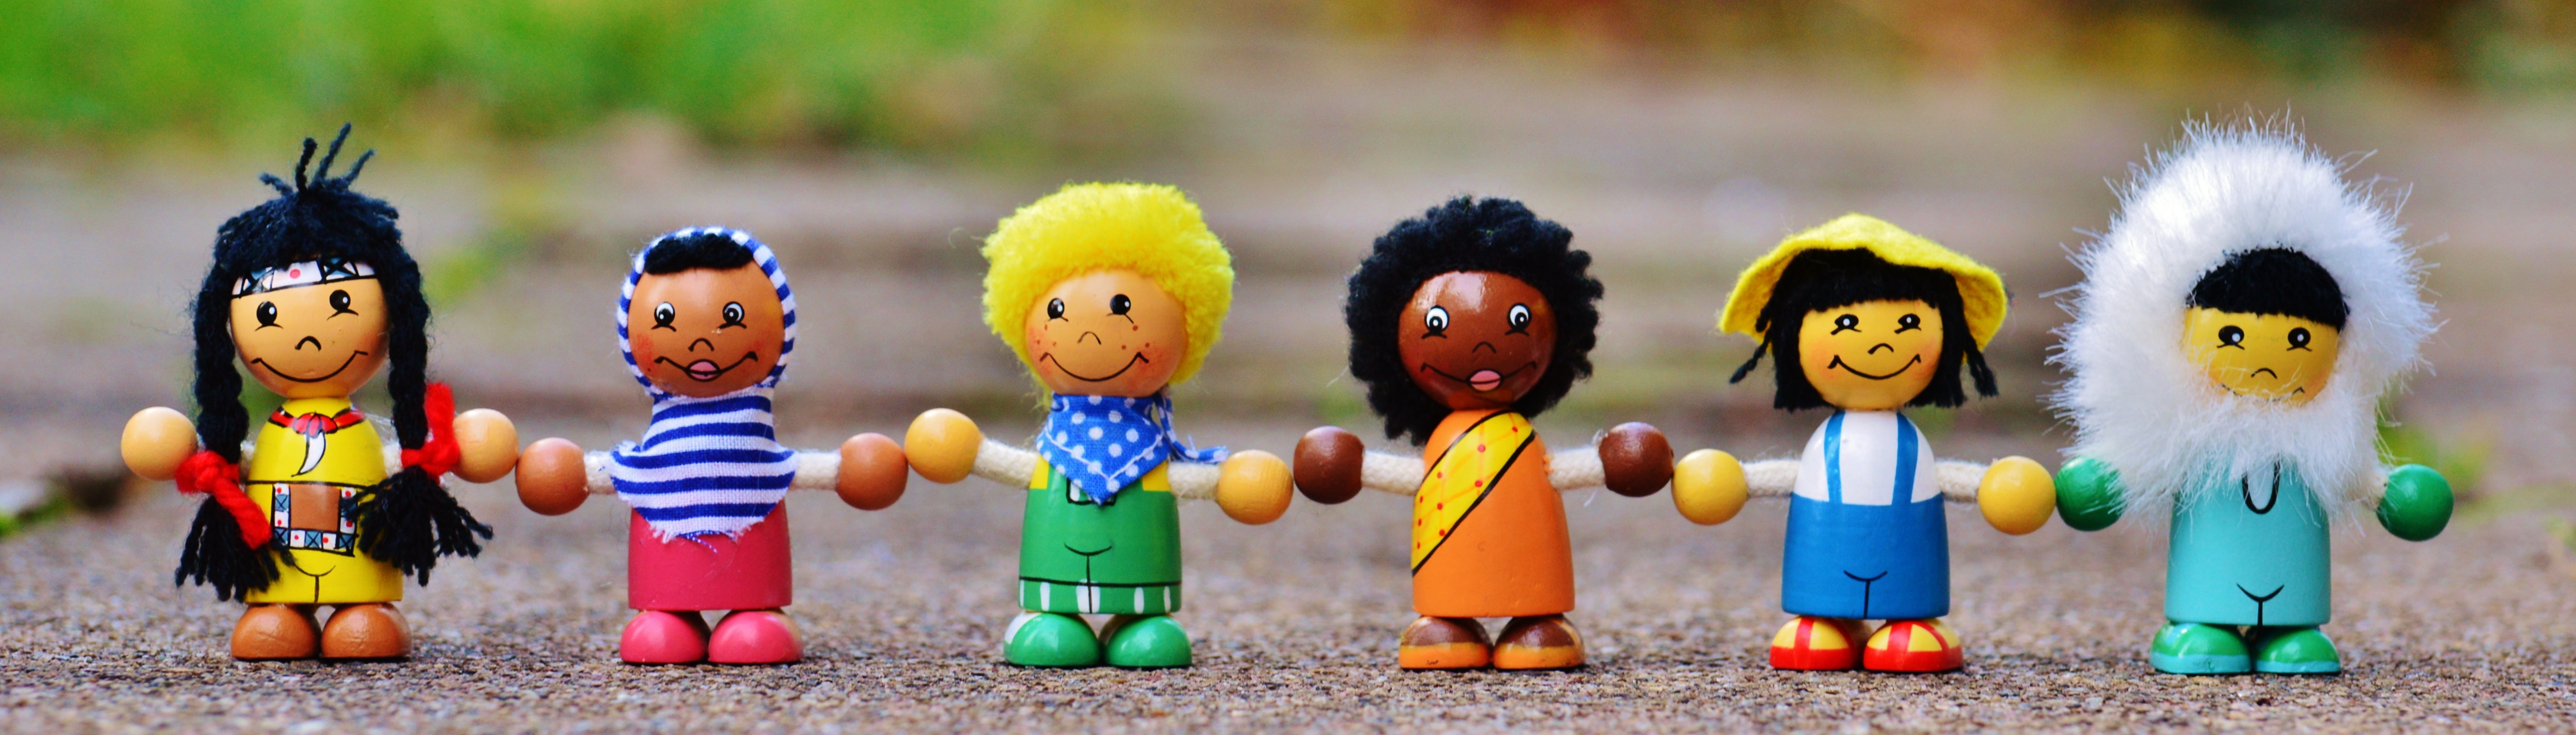
wood, play, flower, human, friendship, together, toy, globe, doll, children, fun, figure, toys, funny, figures, strong, holzfigur, worldwide, game characters, different nationalities